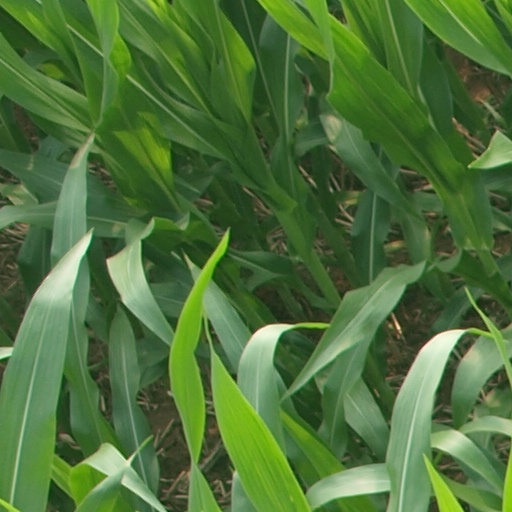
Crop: maize; corn